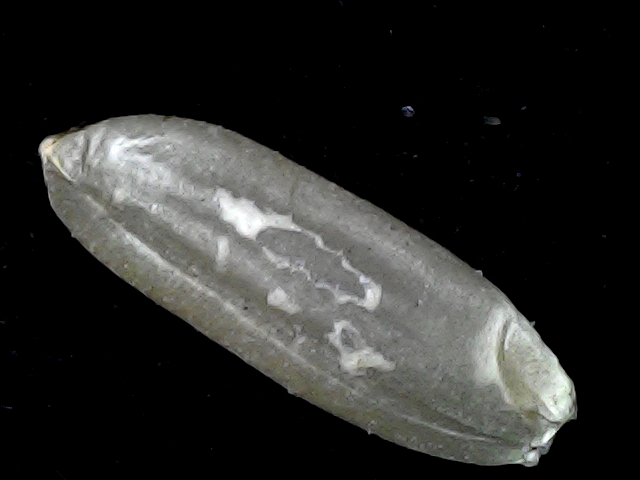
Rice variety: BD72